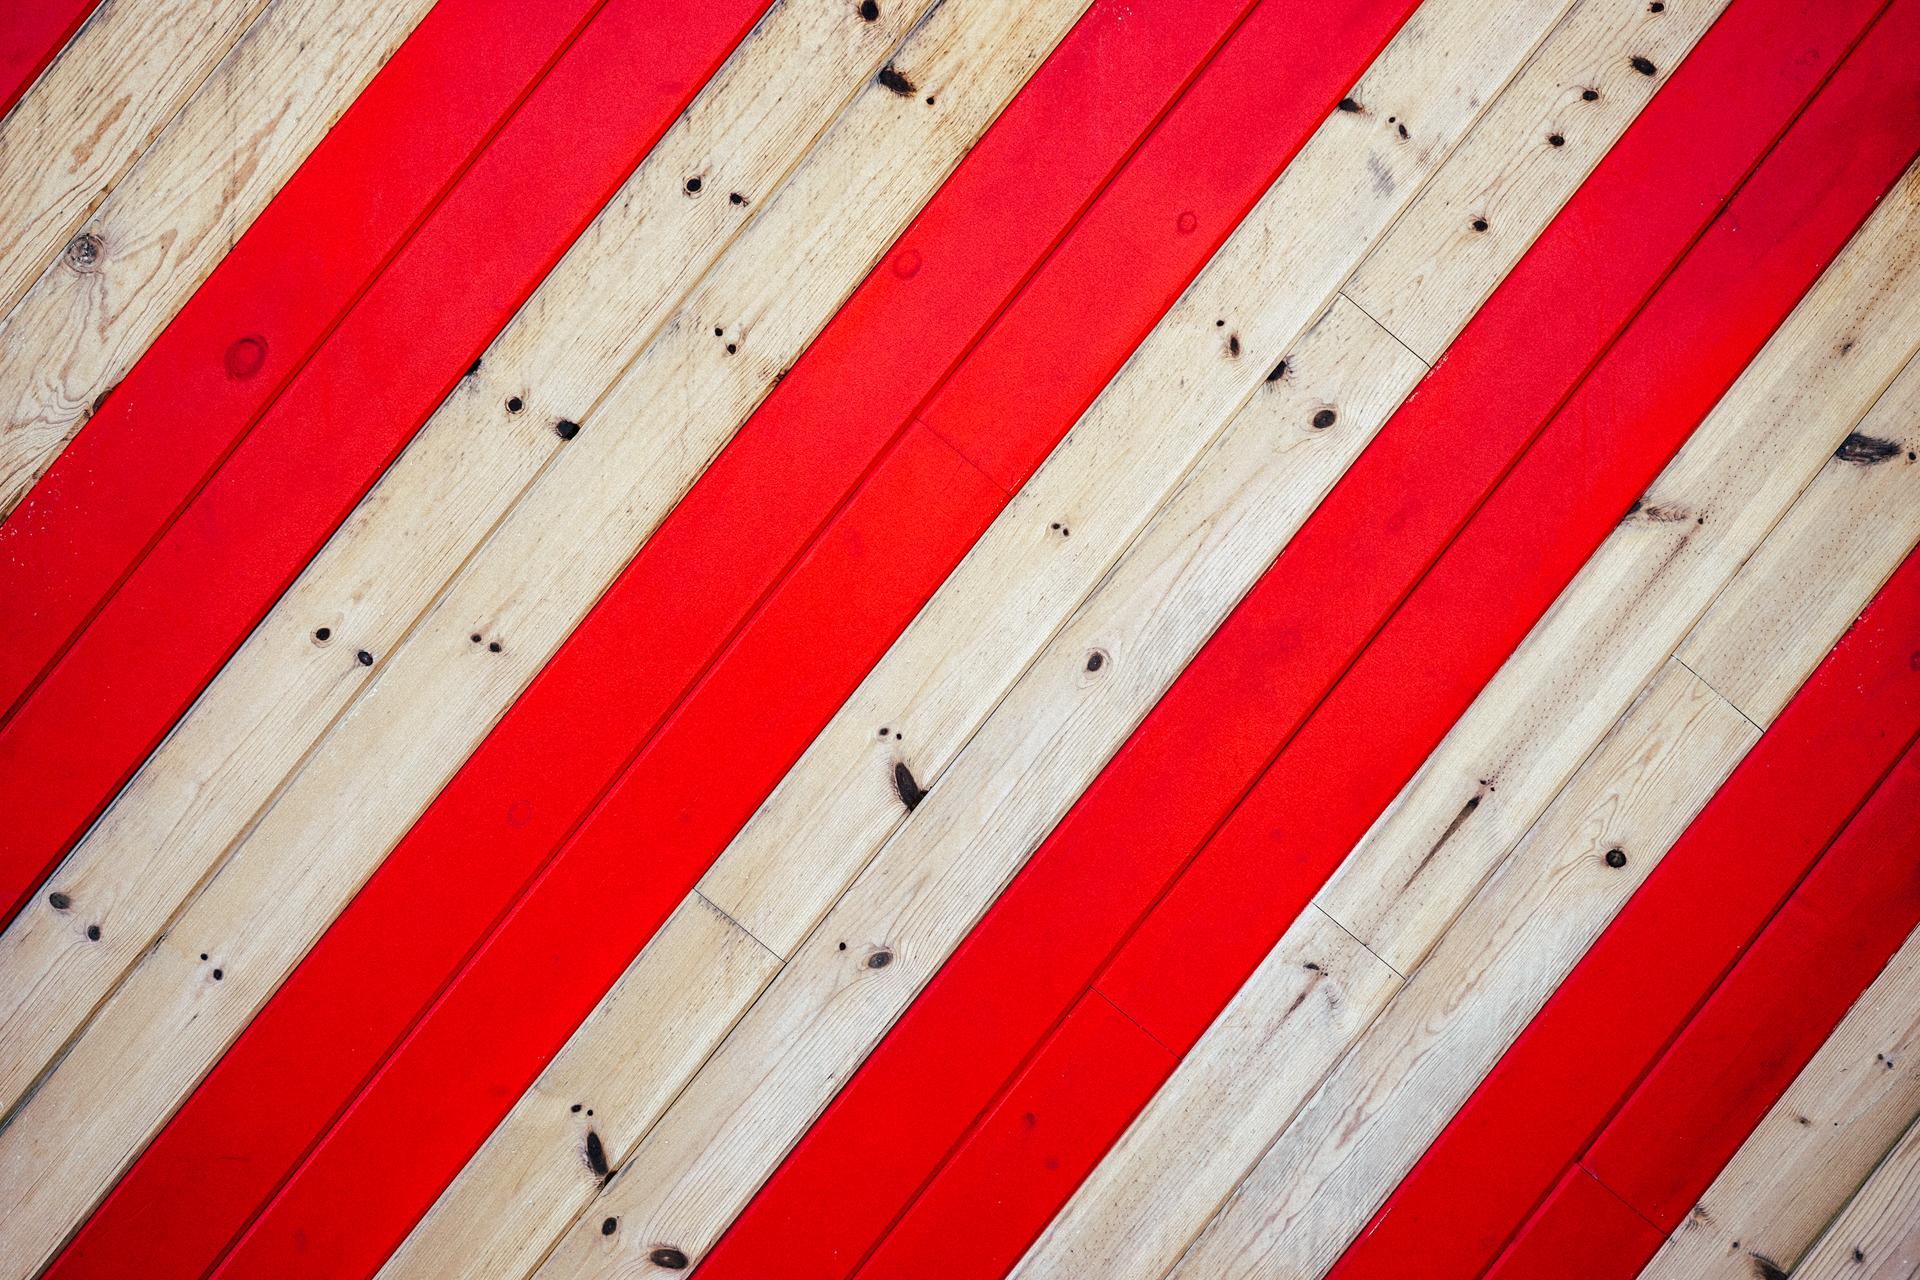
wing, wood, white, texture, floor, roof, wall, ceiling, pattern, line, red, color, interior design, lines, stripes, shape, flooring, man made object, window covering